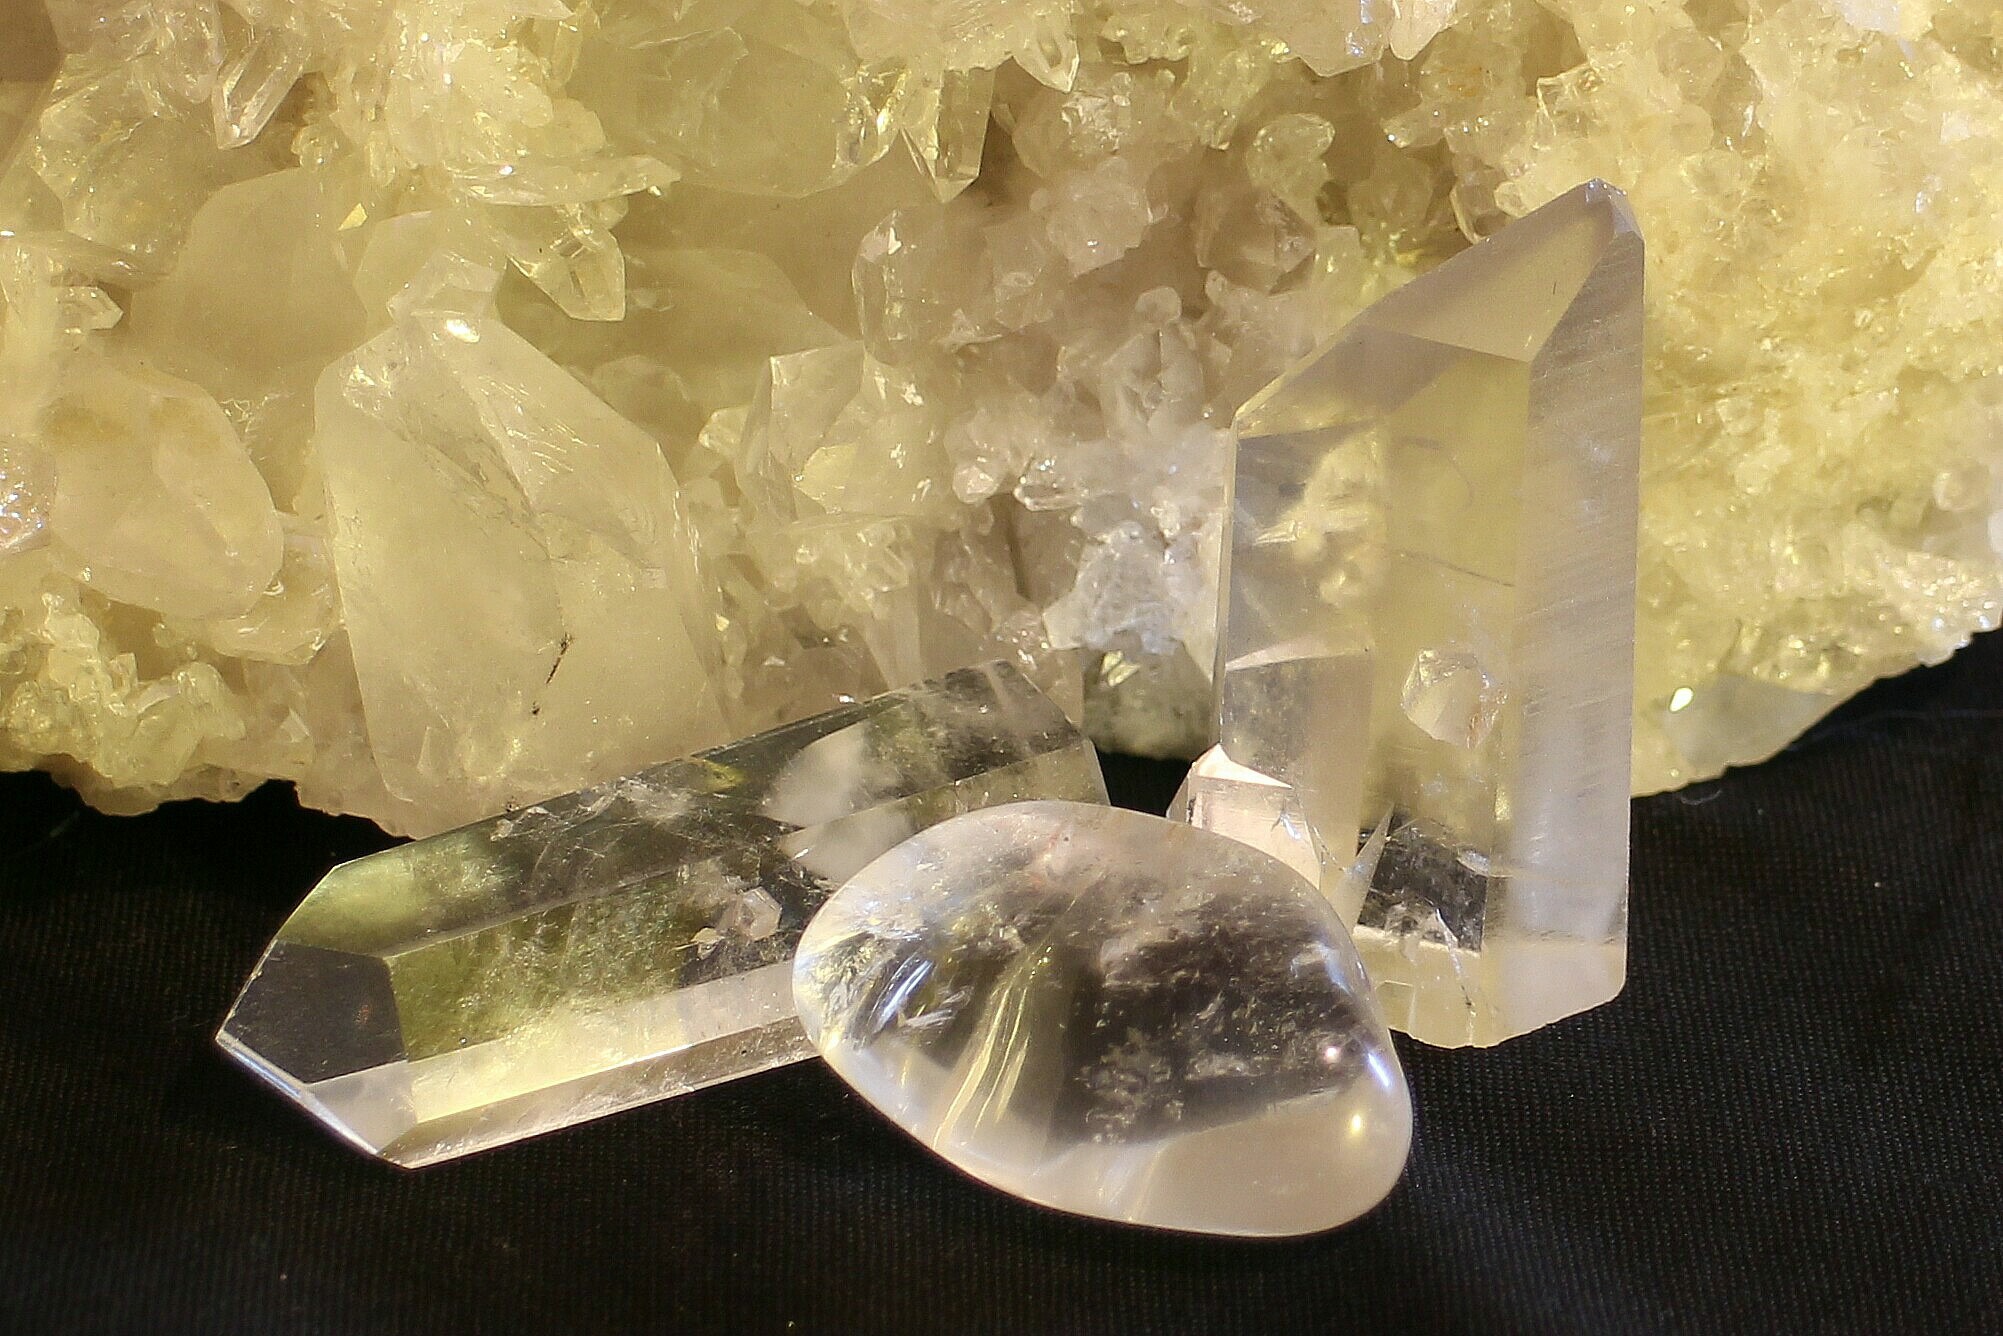
glass, stone, clear, transparent, jewellery, gem, crystal, glassy, gemstone, mineral, quartz, rock crystal, healing stone, reflexes, fashion accessory, crystal quartz, pure quartz